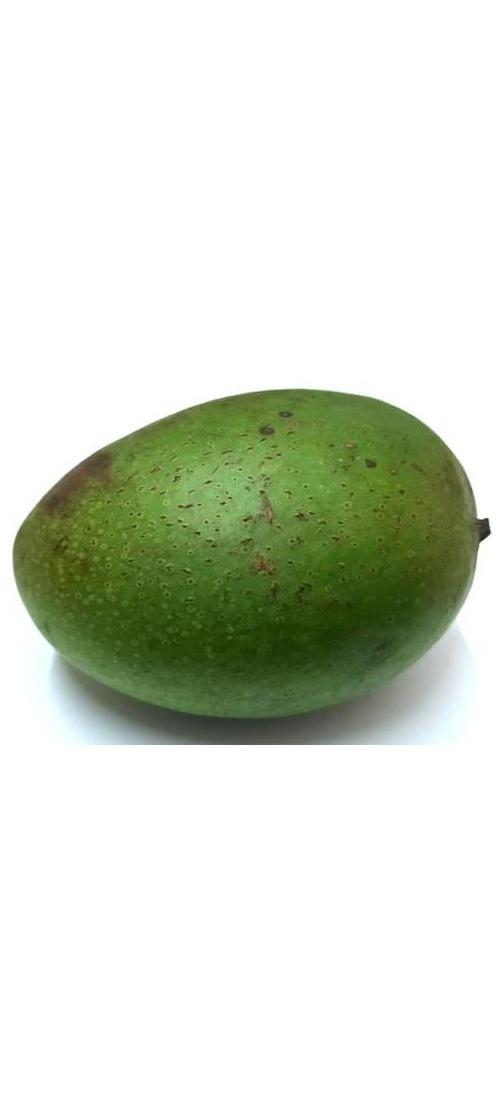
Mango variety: Ashshina Zhinuk